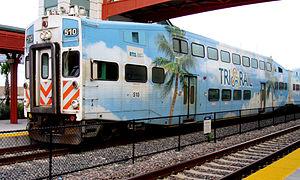
Tri-Rail est une ligne ferroviaire régionale desservant Miami, Fort Lauderdale et West Palm Beach en Floride, aux États-Unis. Elle est exploitée par la South Florida Regional Transportation Authority. La ligne, longue de 114,1 km est composée de 18 gares le long des côtes du sud de la Floride.